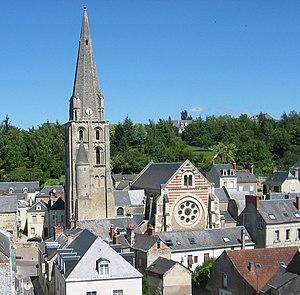
Église paroissiale Saint-Jean-Baptiste de Langeais, vue depuis le château This building is classé au titre des Monuments Historiques. It is indexed in the Base Mérimée, a database of architectural heritage maintained by the French Ministry of Culture,